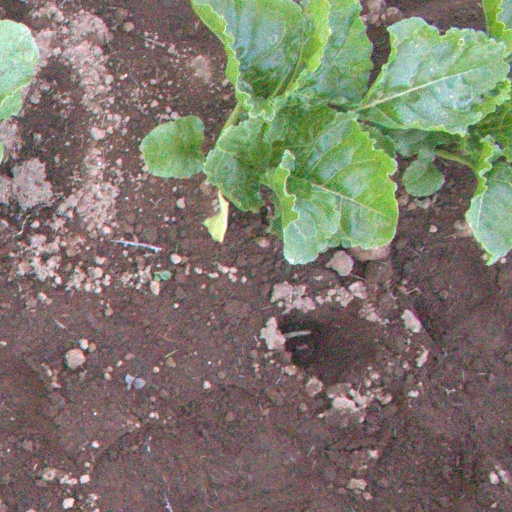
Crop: sugar beet